LaPlanche Street

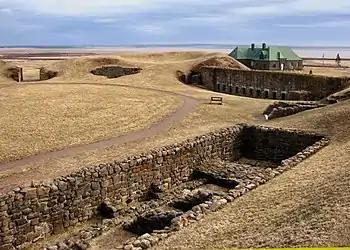
Fort Beauséjour - Fort Cumberland National Historic Site of Canada

When originally settled by the Acadians, the Tantramar community was called Beaubassin. La Planche means "the plank" and describes a plank-bridge route over what is now also called Laplanche River. This would eventually extend into the principal route between Continental Acadia (New Brunswick) and (then) Peninsular Acadia (Nova Scotia).